Comoros at the 2008 Summer Olympics

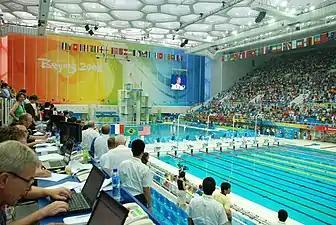

Mohamed Attoumane represented Comoros as its only swimmer competing in the Beijing Olympics. The oldest Comorian at the games, Attoumane, took part in the men's 50metre freestyle race. He was born in September 1981, and was 26 years old when he appeared for his races. Attoumane had not previously competed at any Olympic games. Attoumane competed in heat six of the preliminaries on 14 August. He finished last in his eight-man heat in a time of 29.63seconds, 5.63seconds behind the heat winner, Yellow Yeiyah. Out of the ninety-seven swimmers competing in the event, Attoumane finished 91st. He was 8.17 seconds behind the fastest athlete, Amaury Leveaux, and was 7.46 seconds behind the slowest athlete that progressed to the semi-finals, Gideon Louw.